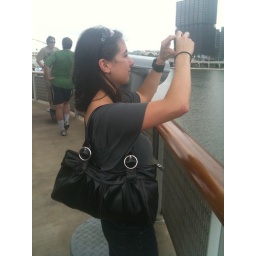
Alina taking in the view from the platform overlooking the boat dock on the river in Pittsburgh. Downtown Pittsburgh is across the river.